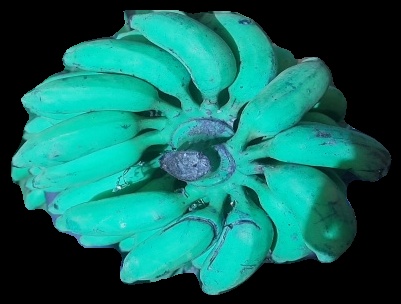
Variety: elakki-bale
Grade: grade3